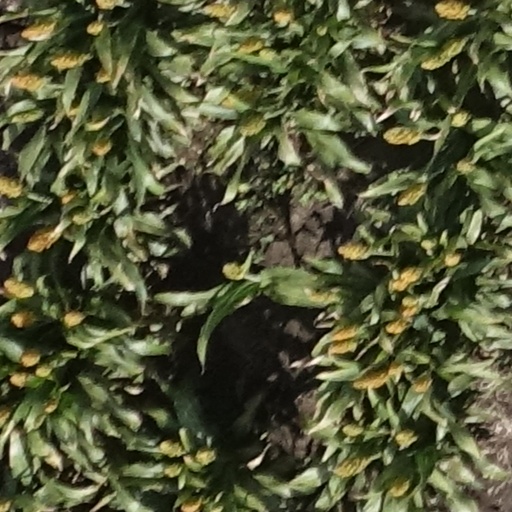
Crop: sorghum